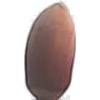
Label: Hazelnut 1